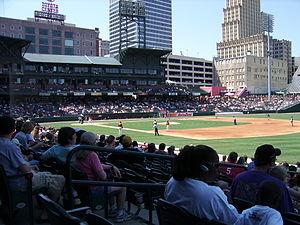
La liste des stades de baseball du Tennessee recense l'ensemble des stades de baseball des ligues majeures, ligues mineures et ligues indépendantes situés dans l'État du Tennessee, aux États-Unis.